Michael Collins (astronaut)

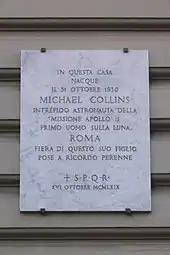
1969 commemorative plaque in via Tevere, Rome, marking Collins' birthplace

Michael Collins was born on October 31, 1930, in Rome, Kingdom of Italy. He was the second son of James Lawton Collins, a career U.S. Army officer, who was the U.S. military attaché there from 1928 to 1932, and Virginia C. Collins ( Stewart). Collins had an older brother, James Lawton Collins Jr. and two older sisters, Virginia and Agnes. Collins' mother was of British descent, and his father's family hailed from Ireland.